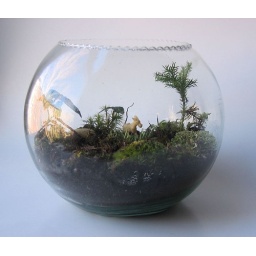
a forest in a bowl